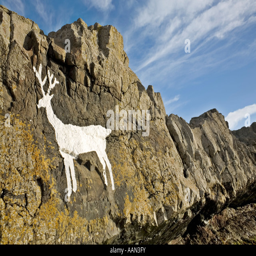
painting of a deer on a cliff